Frederick Thellusson, 5th Baron Rendlesham

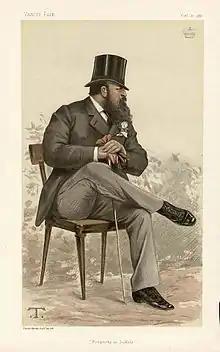
"Property in Suffolk"Baron Rendlesham, M.P., as caricatured by Théobald Chartran in "Vanity Fair", October 1881

Frederick was born in Florence, Italy on 9 February 1840. He was the only son of Frederick Thellusson, 4th Baron Rendlesham, and his wife Elizabeth Charlotte ( Prescott) Duff, a daughter of Sir George Prescott, 2nd Baronet, and former wife of General Sir James Duff. His mother died when he was less than one year old.